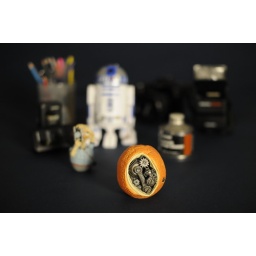
Very shallow depth of field - only the front of the orange is in focus